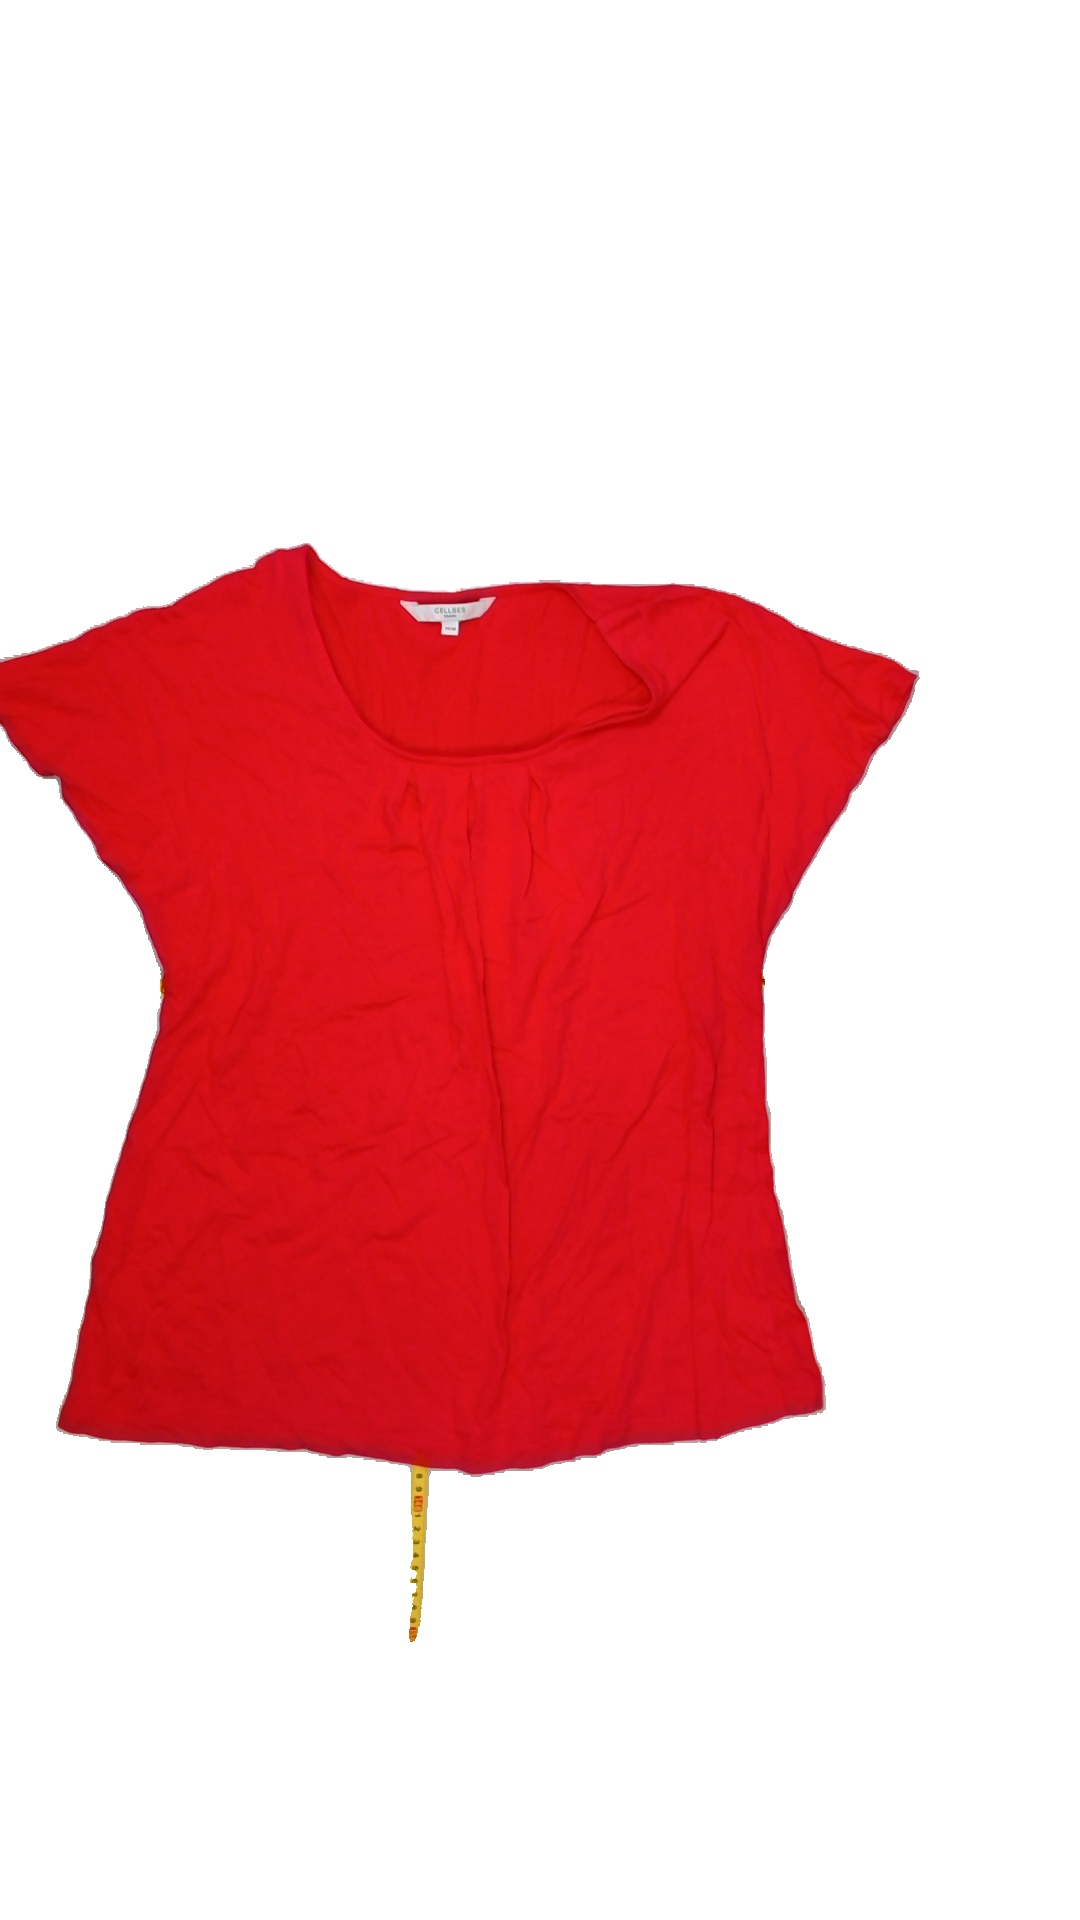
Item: T-shirt (Ladies)
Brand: Cellbes
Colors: Pink
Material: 60%viscose 40%cotton
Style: No trend
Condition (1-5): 4
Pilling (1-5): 4
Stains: No
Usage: Reuse
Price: <50